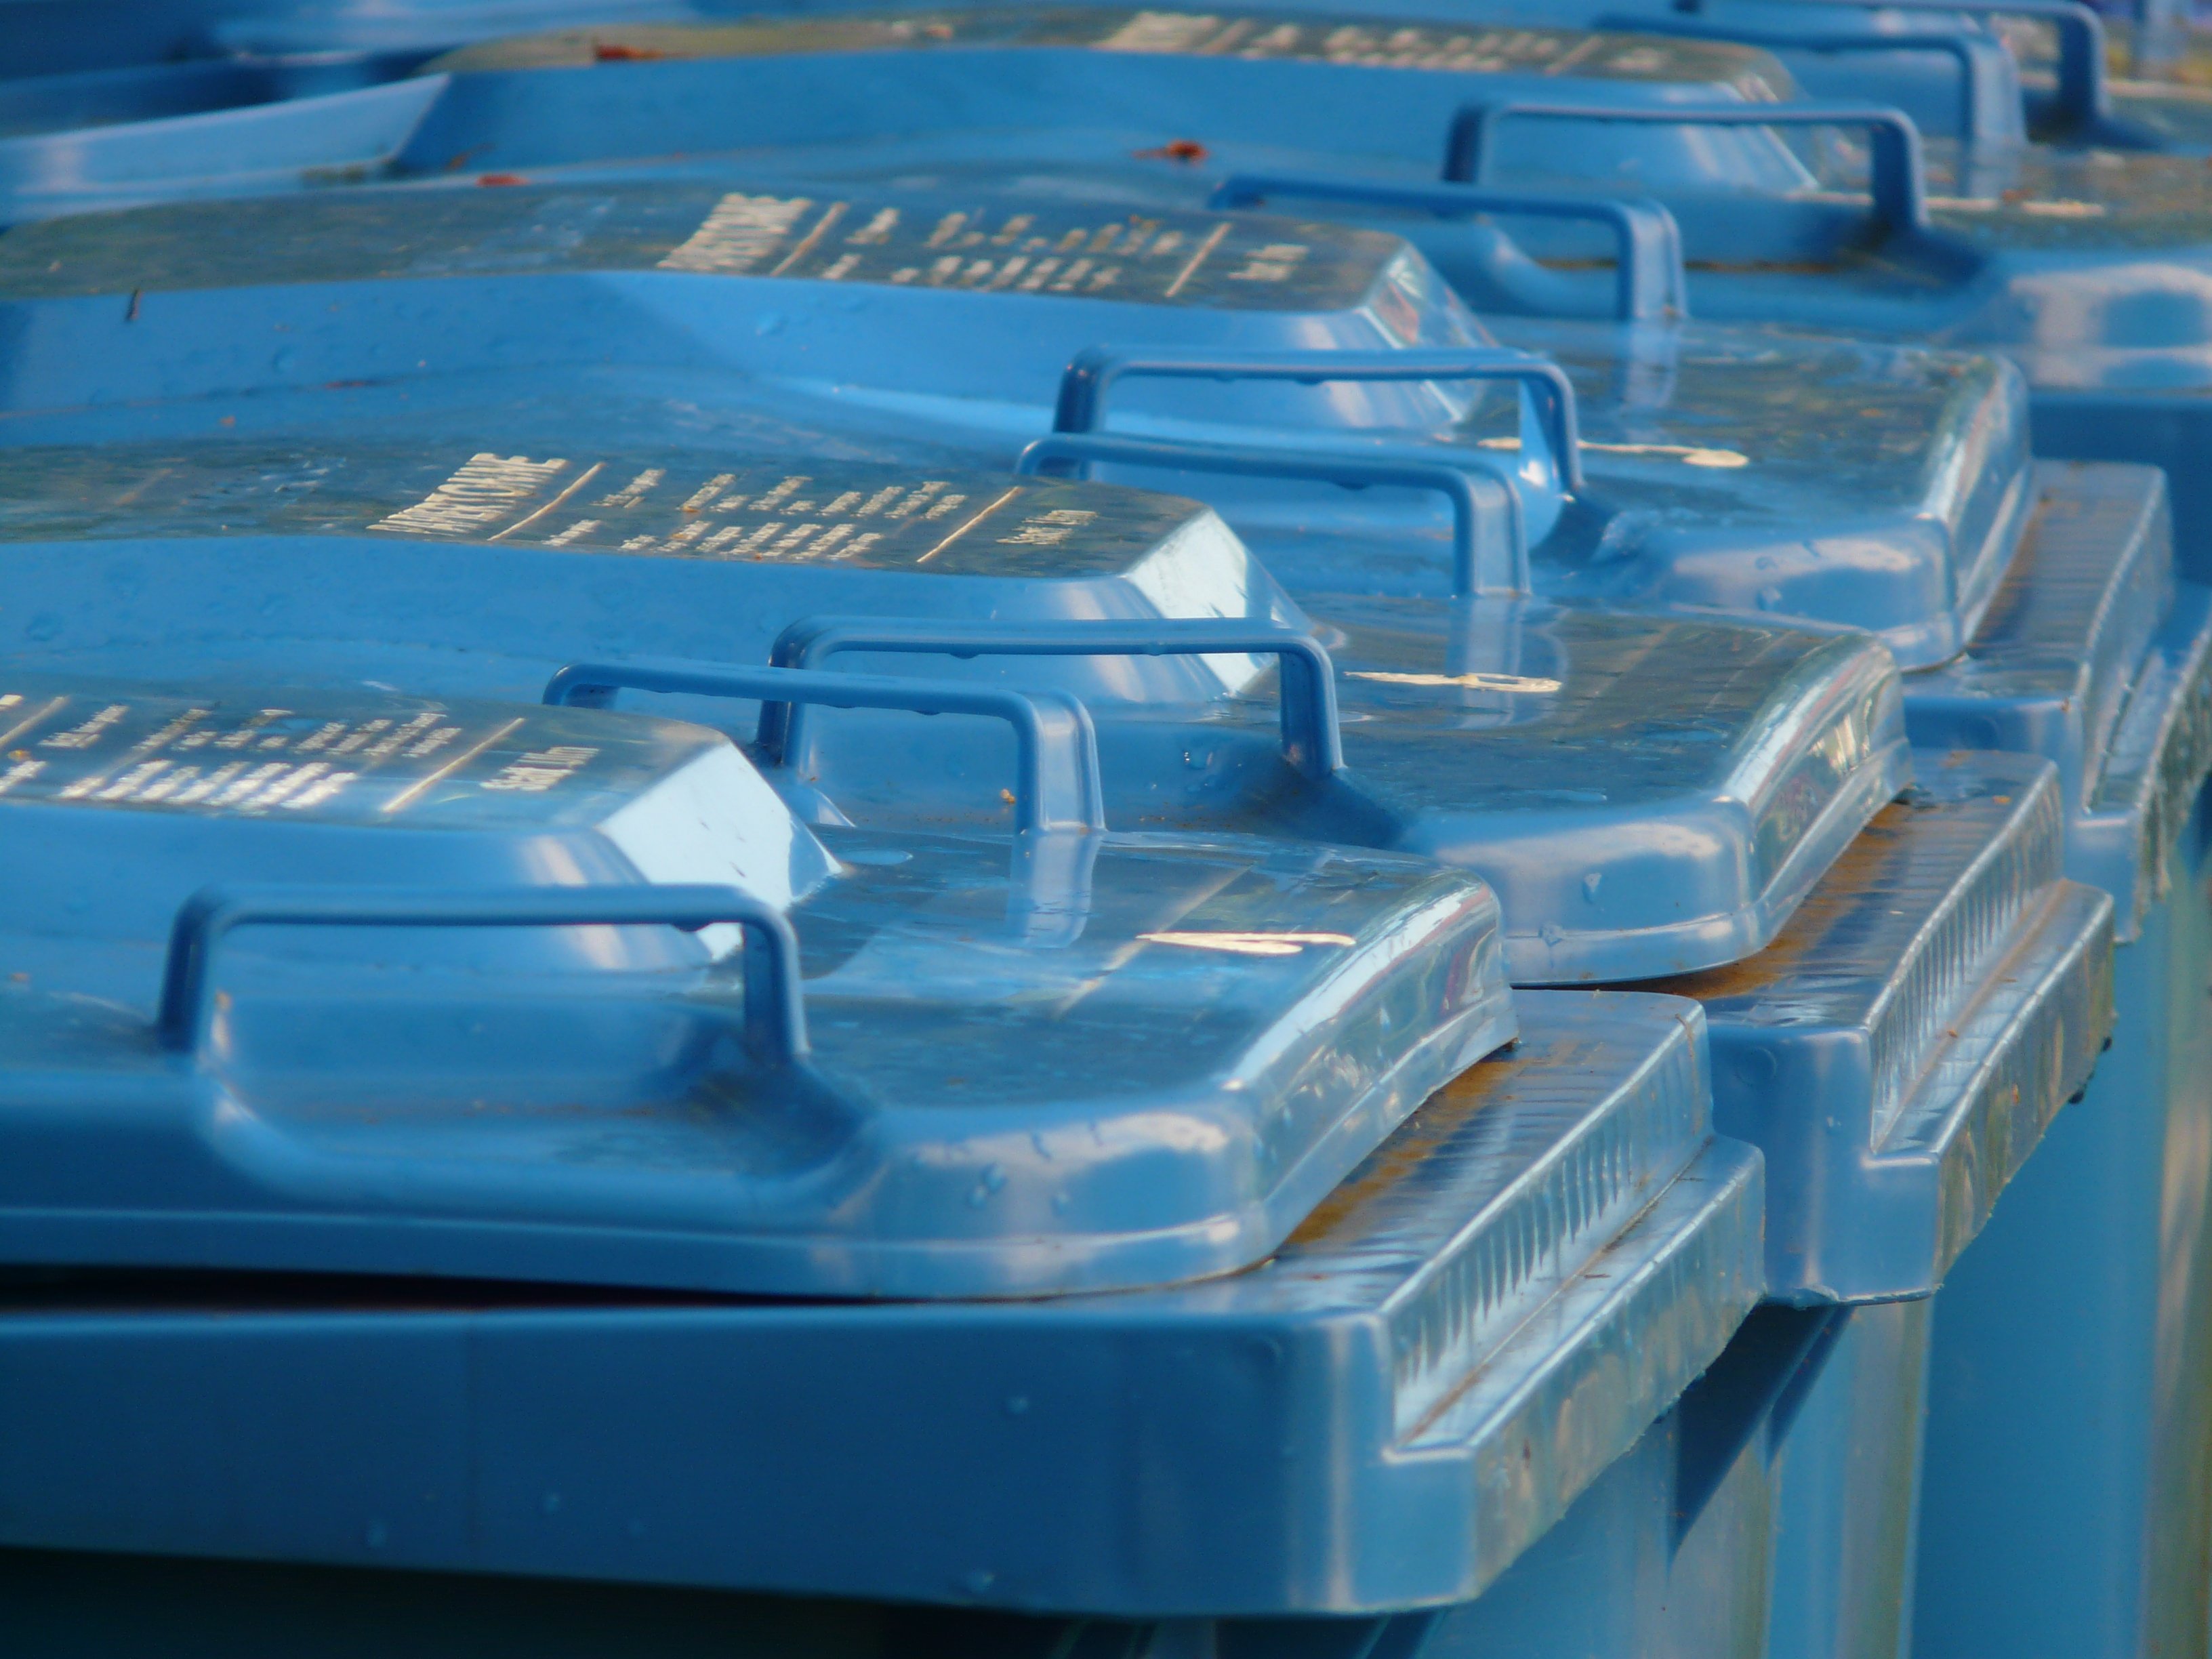
structure, glass, swimming pool, blue, bumper, waste, garbage, dustbin, ton, garbage can, automotive exterior